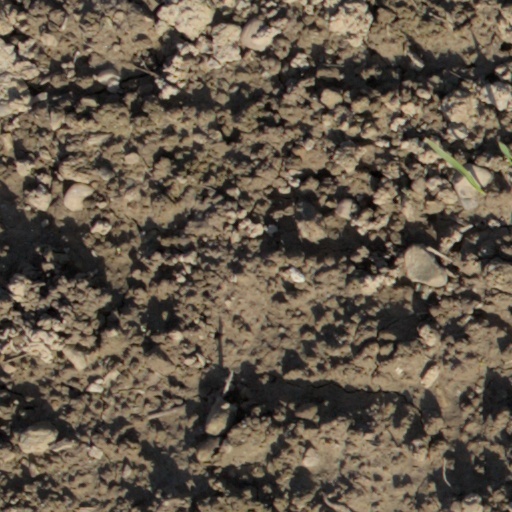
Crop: wheat